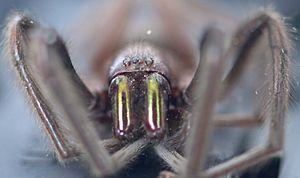
Détail des chélicères d'un cadavre d'araignée Segestria florentina trouvé à Morgat (Bretagne, France en juillet 2011)